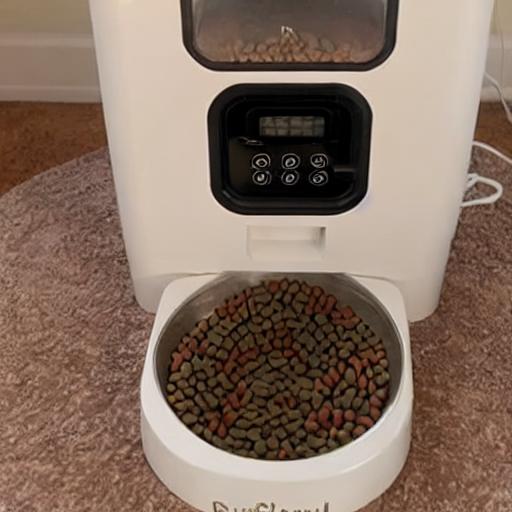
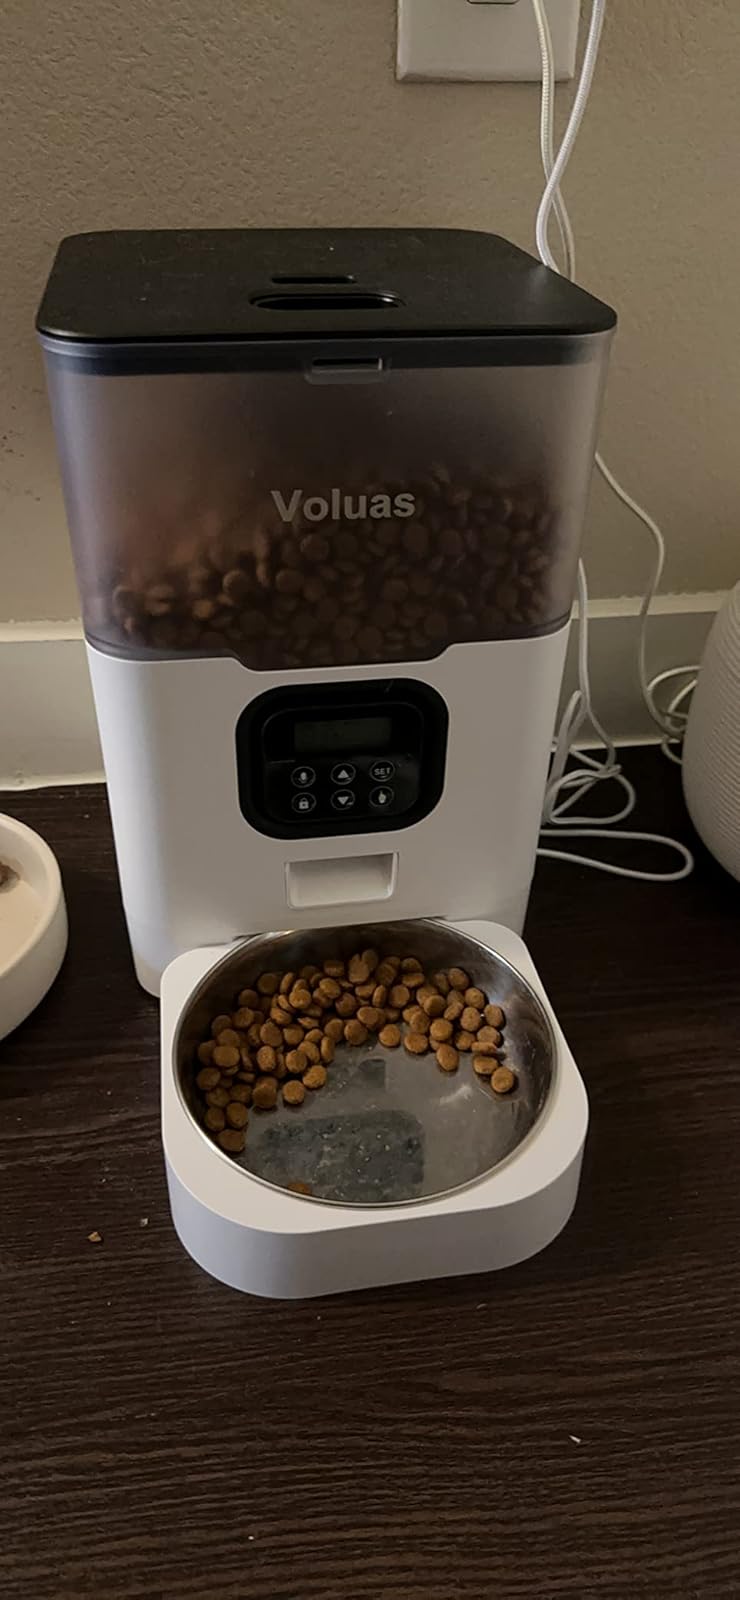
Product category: items_feeder
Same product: no